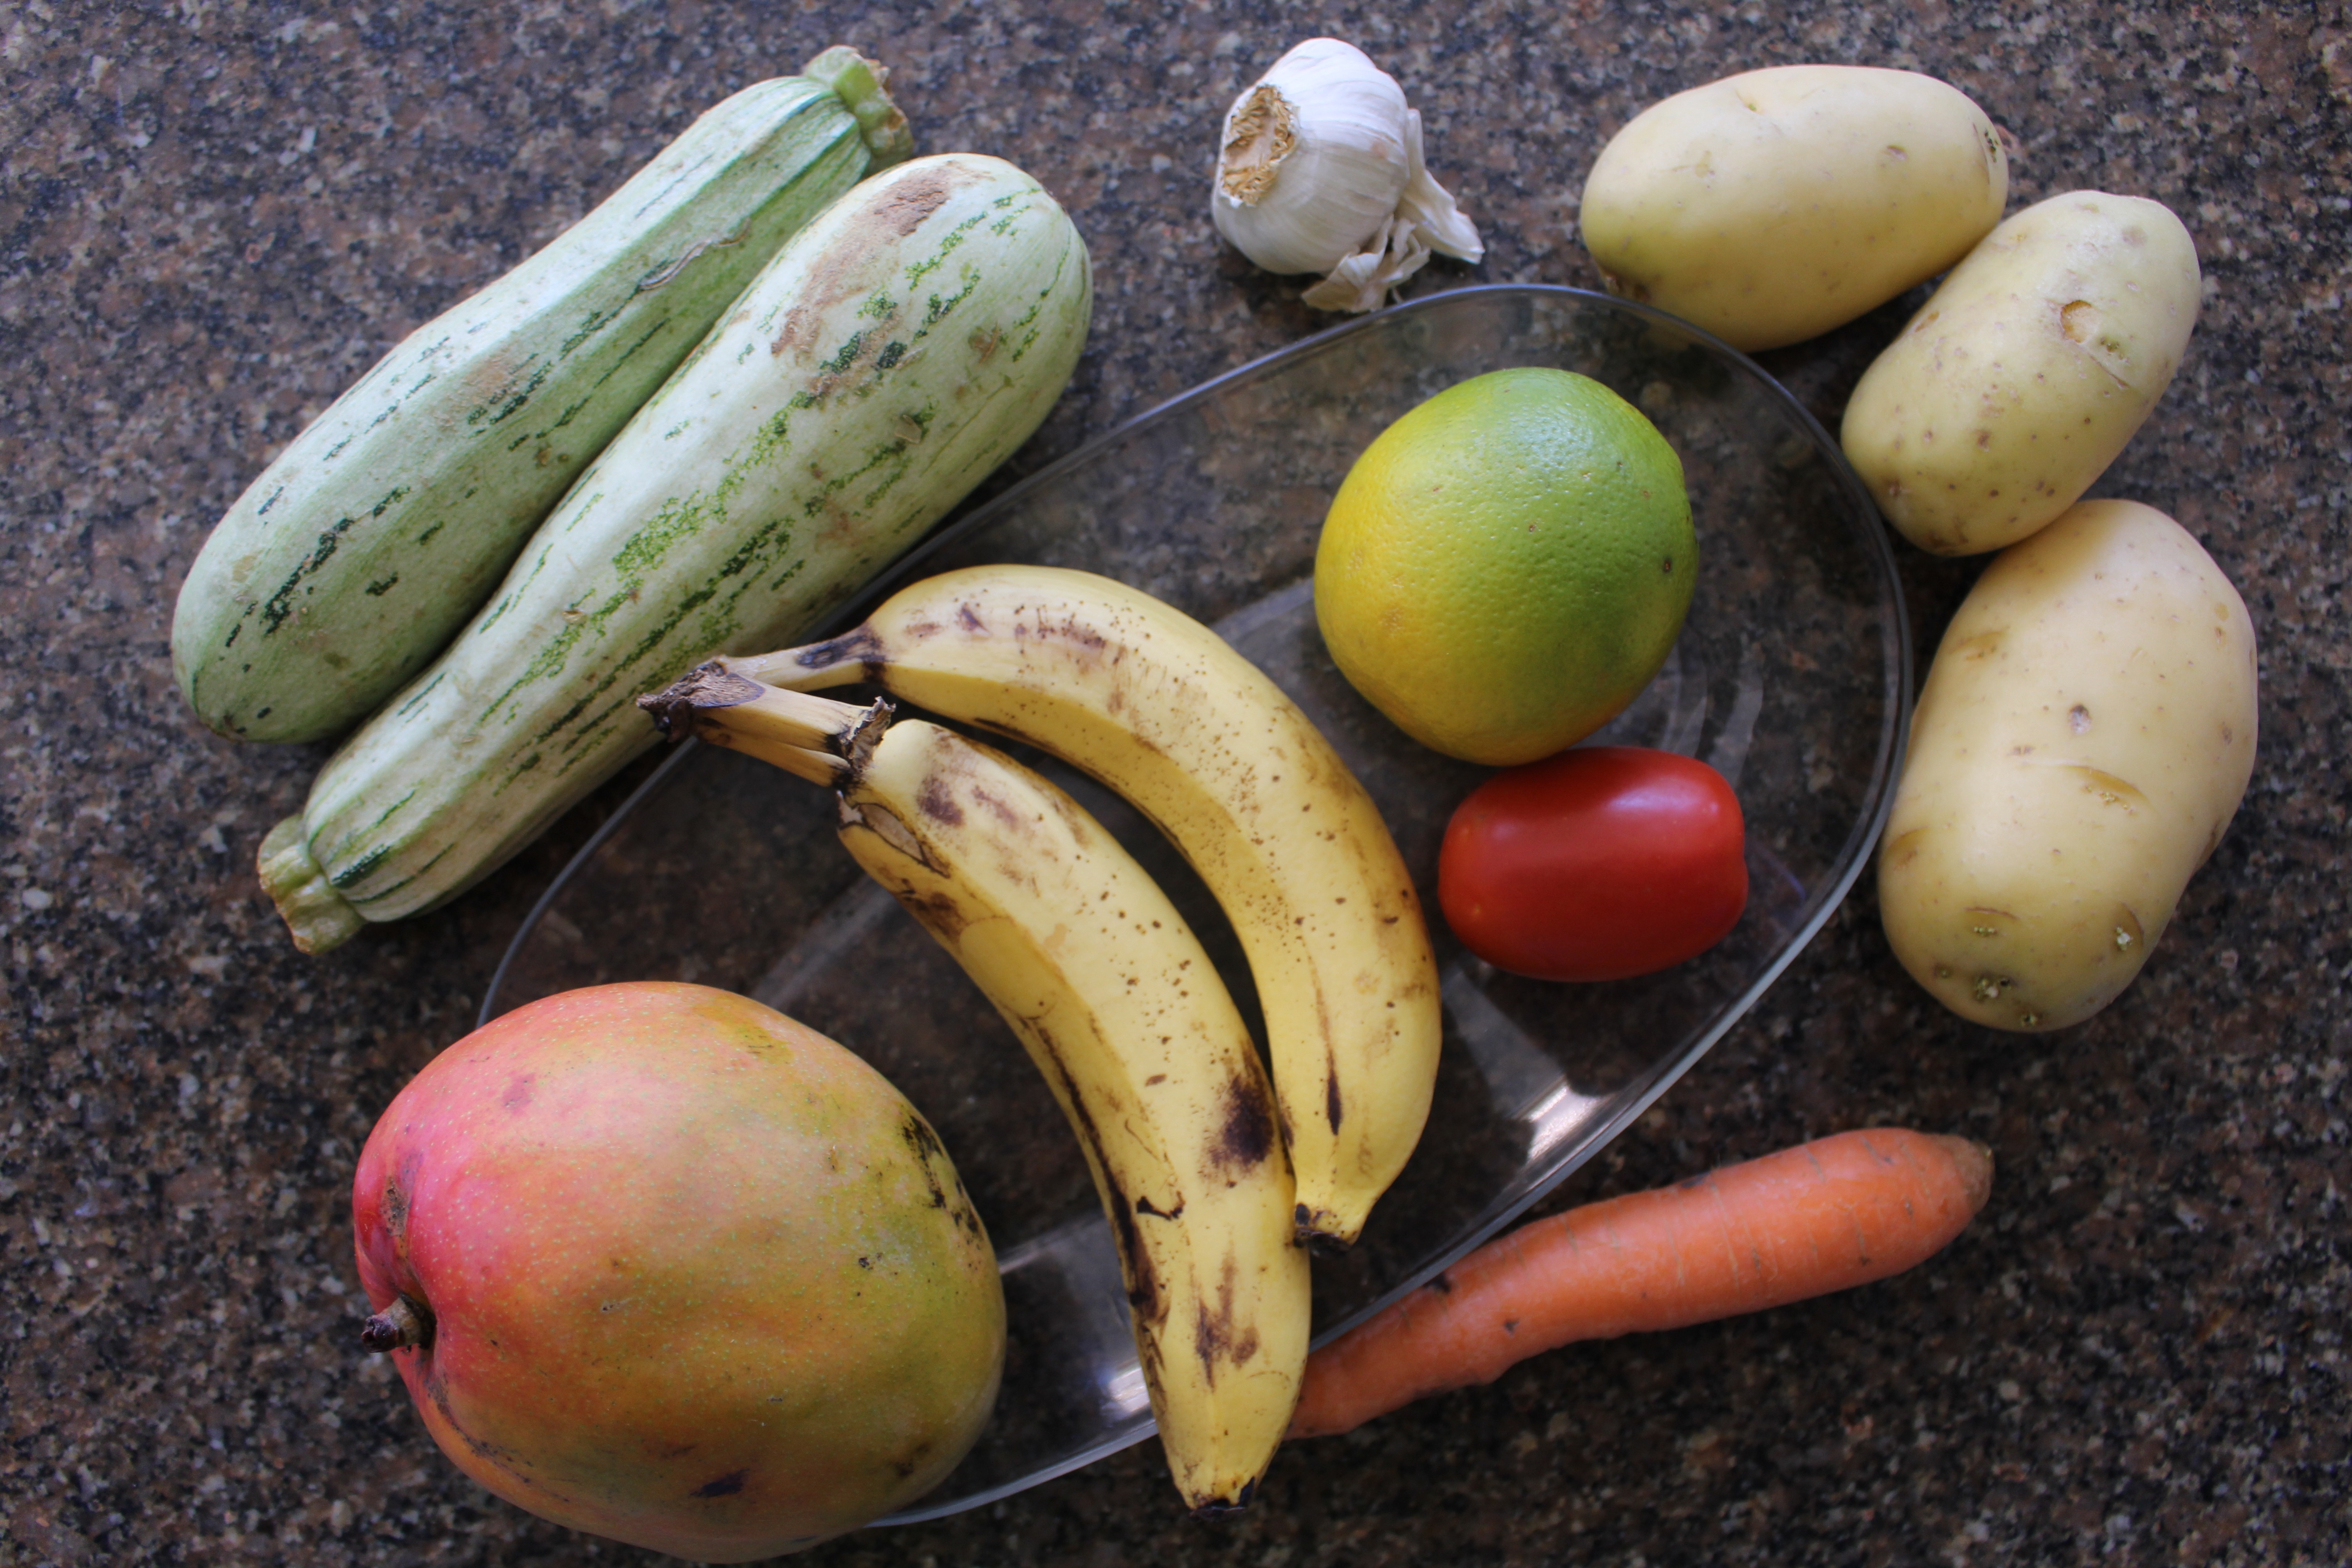
plant, fruit, food, produce, vegetable, kitchen, banana, vegetables, gastronomy, healthy eating, flowering plant, land plant, banana family